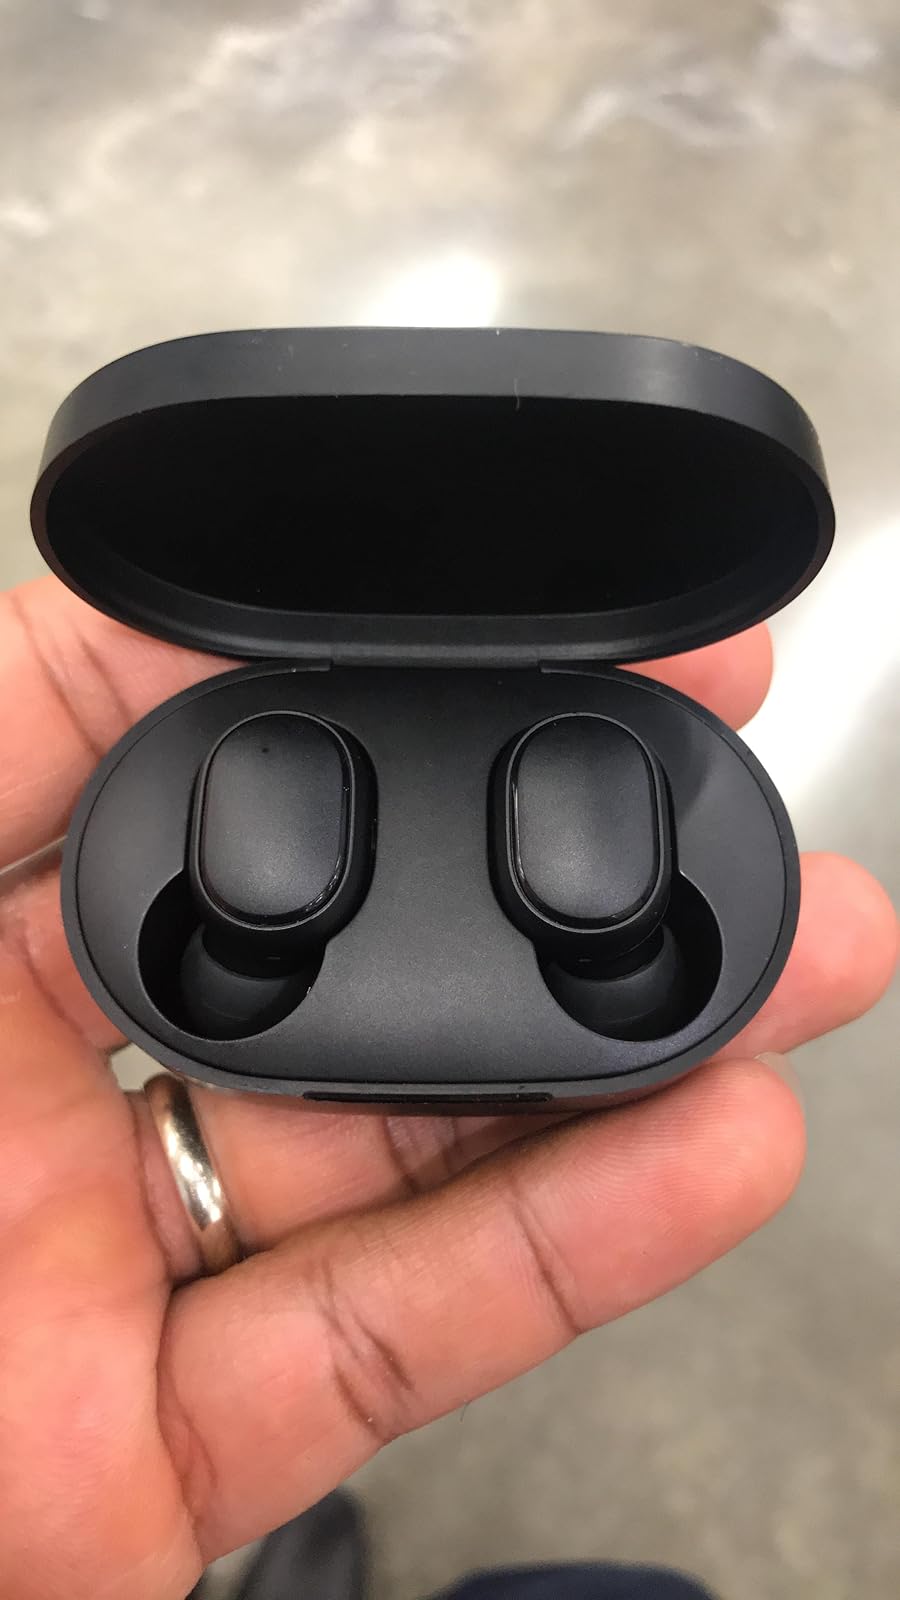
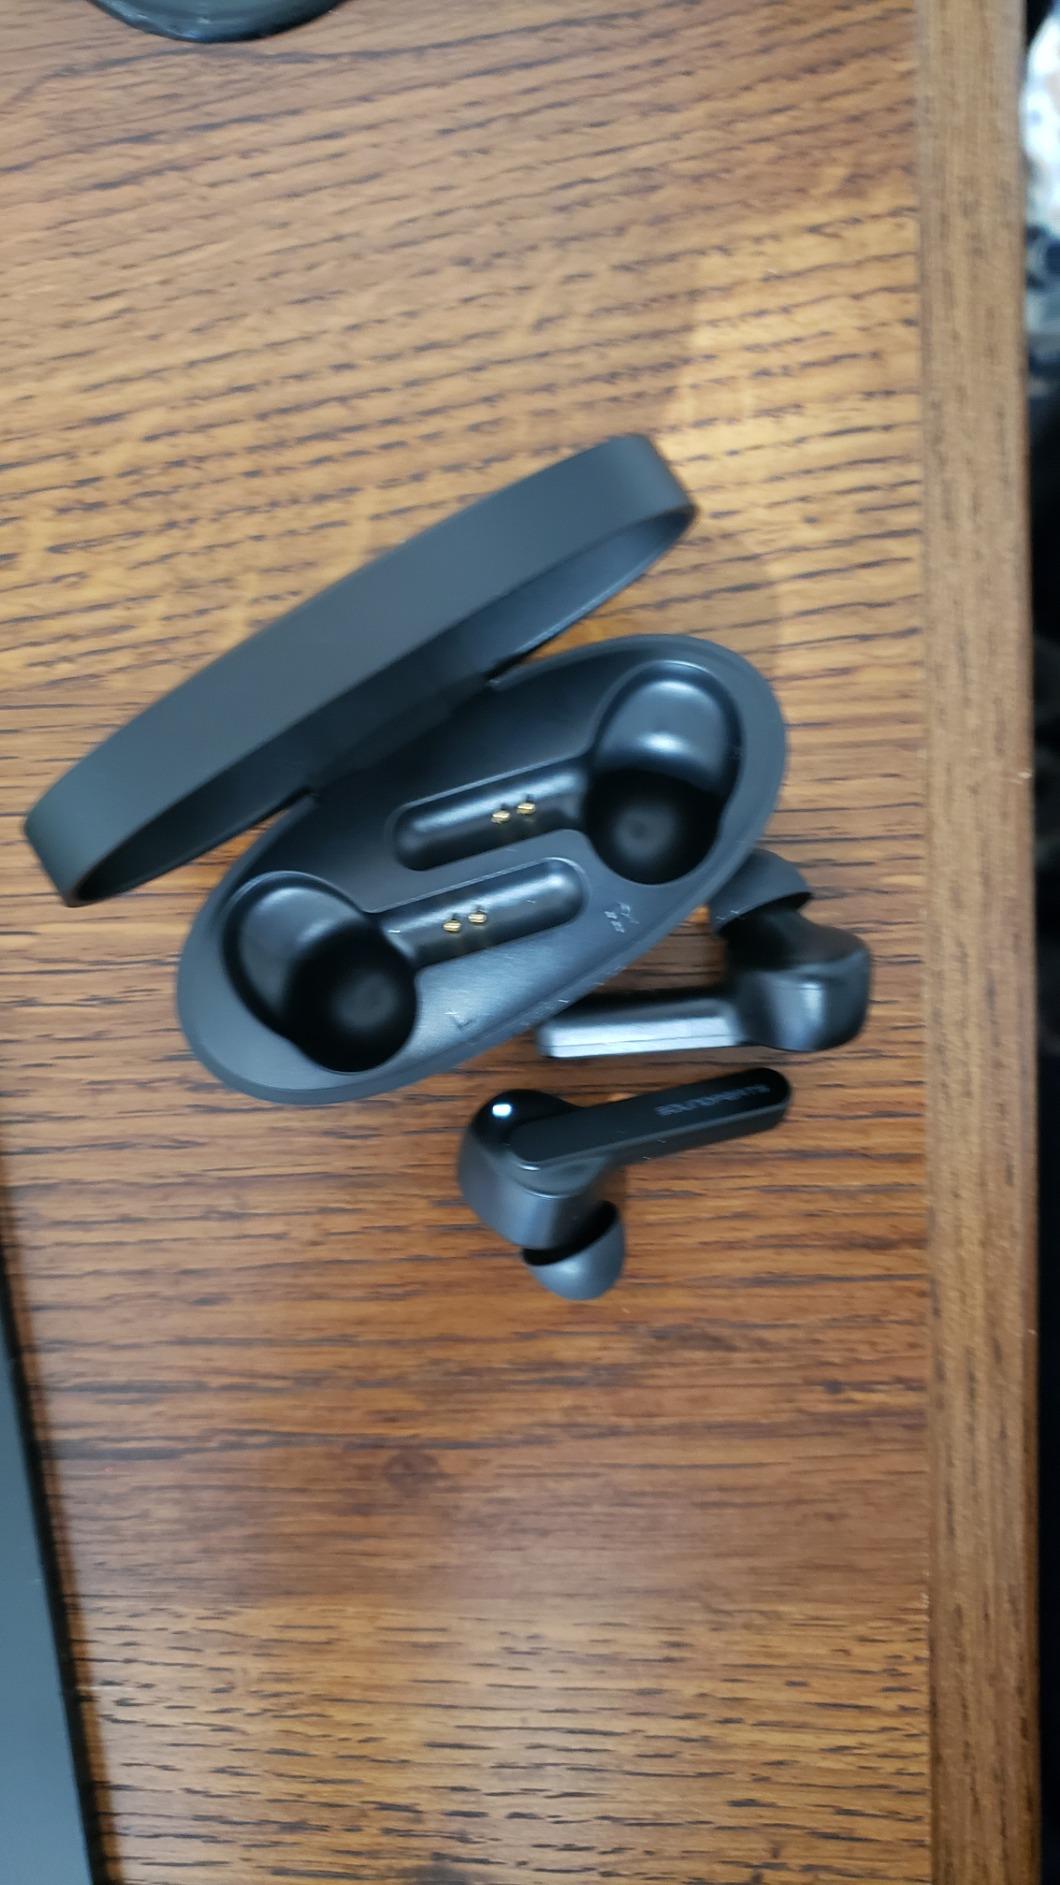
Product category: earbuds
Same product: no